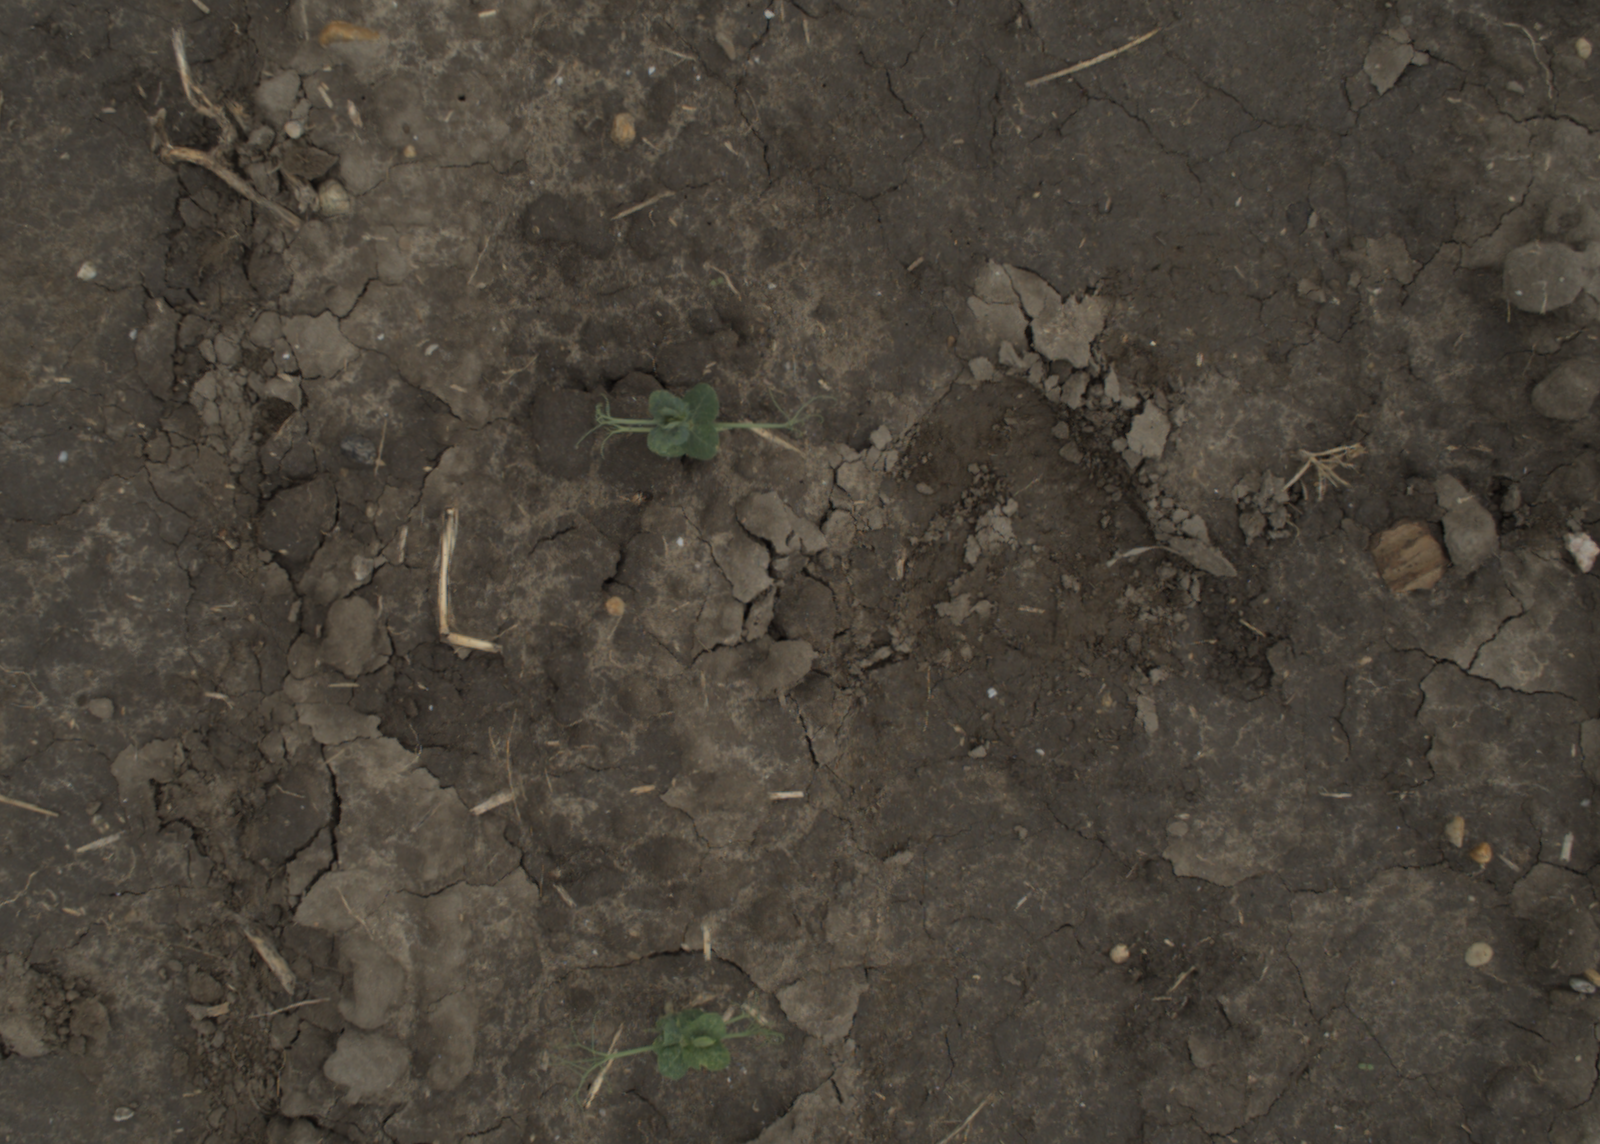
Capture date: 29.09.2021 13:54:35
Weather: cloudy
Wind: medium
Seeding date: 02.09.2021
Plant canopy height (mm): 954